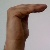
The image shows a hand gesture representing a space in Indian Sign Language.